Horse Grenadier Guards

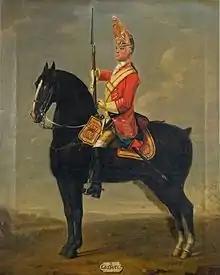
Private of the 2nd Troop of Horse Grenadier Guards in 1750

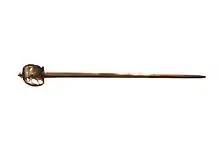
Broadsword of the 2nd Horse Grenadier Guard, circa 1750. On display at the Musée de l'Armée, Paris.

The Horse Grenadier Guards, usually referred to as Horse Grenadiers, were a series of cavalry troops in the British Household Cavalry between 1687 and 1788, who used grenades and other explosives in battle. Originally attached to the Horse Guards, they became independent for a century before being disbanded. However, the men of the troops formed the basis of the new troops of Life Guards.